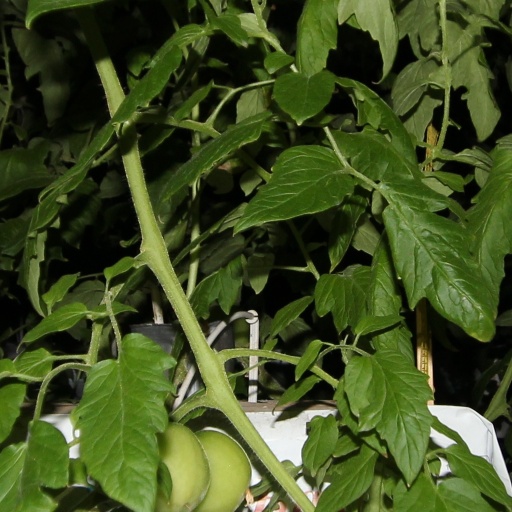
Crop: tomato